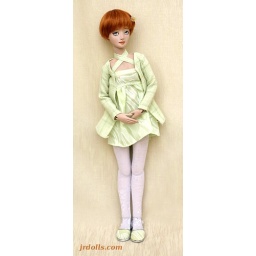
very nice girl in light green dress :)